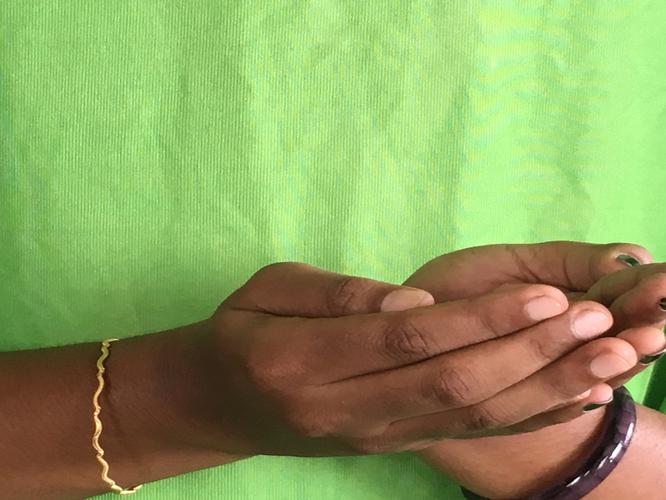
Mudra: Pushpaputa
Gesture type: double_hand